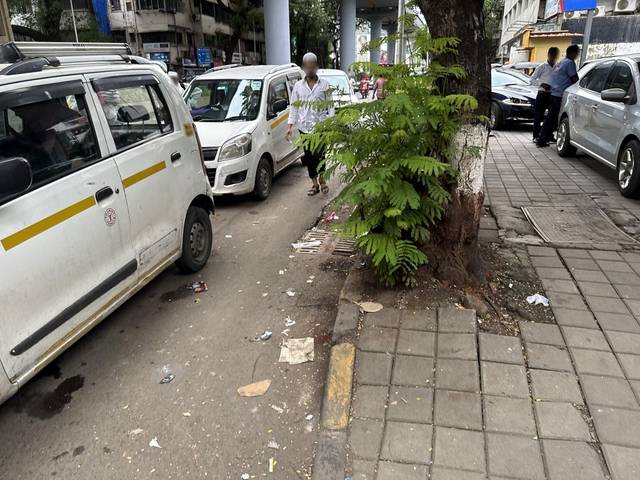
Region: India
Coordinates: 19.058, 72.837